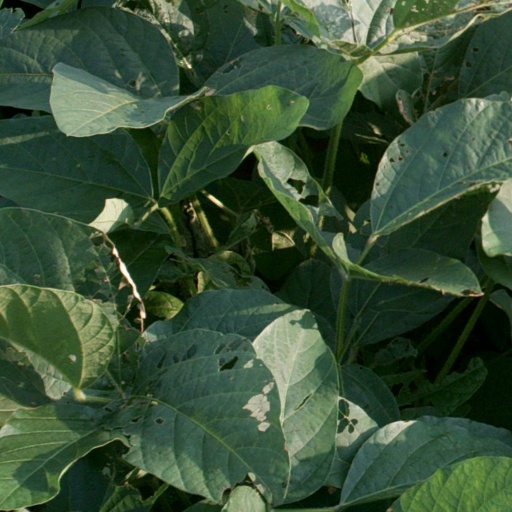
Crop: soybean